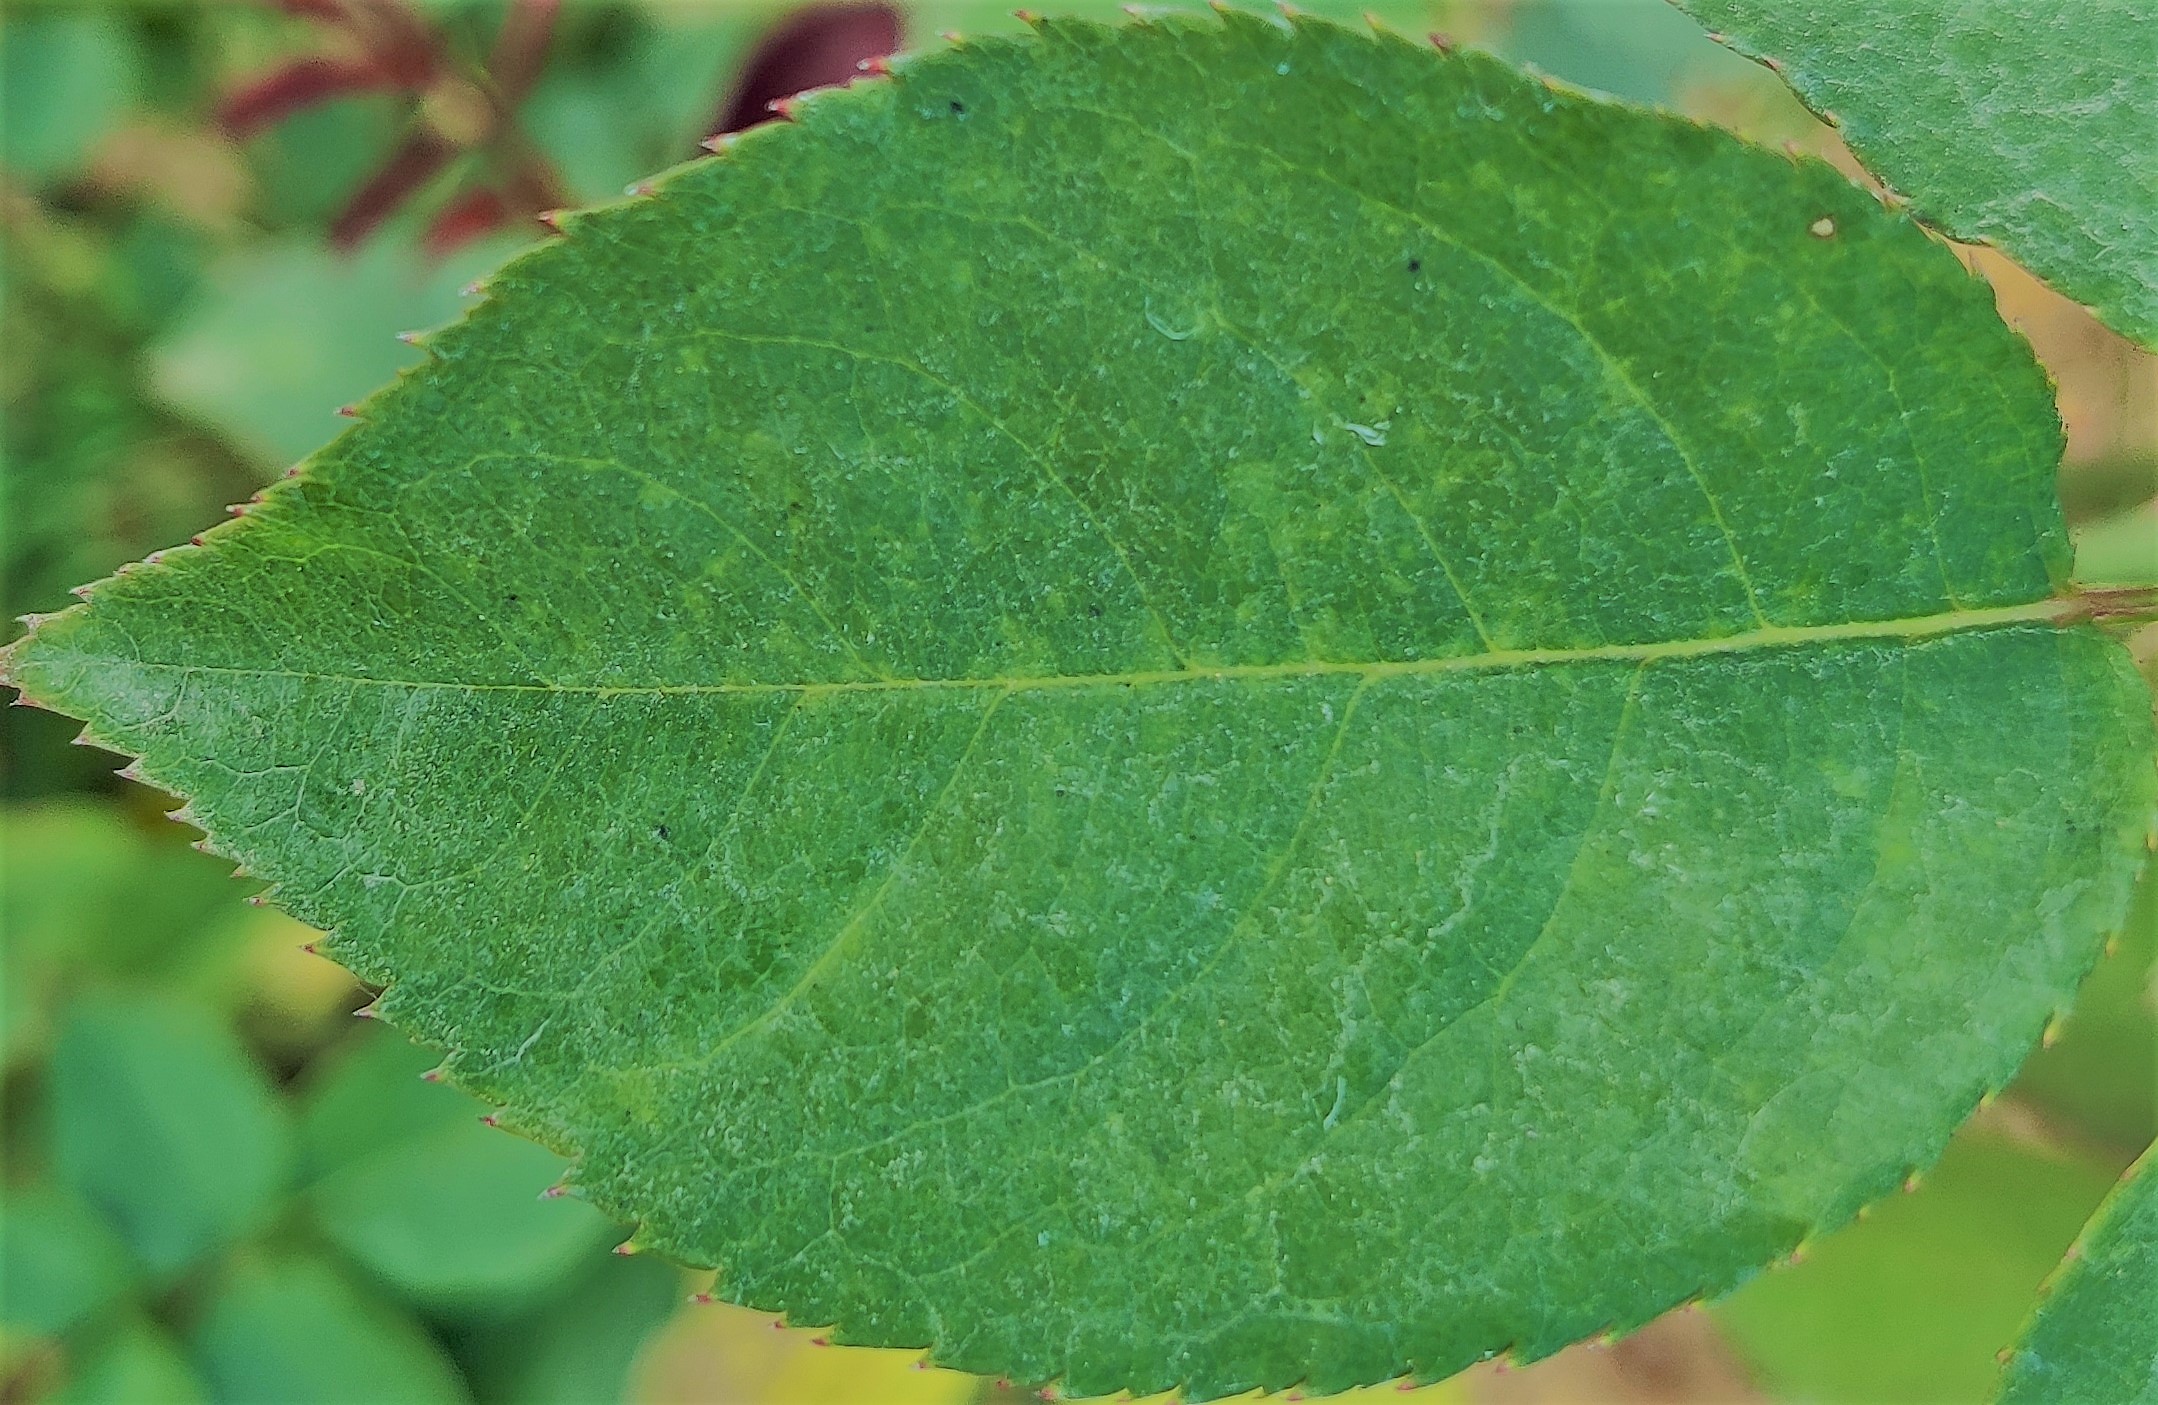
Label: Fresh Leaf